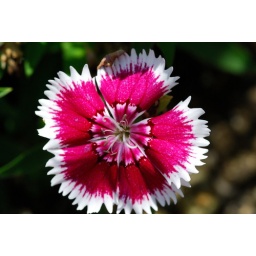
Red & white flower at Via Conquistador home in Carlsbad-1 7-23-06